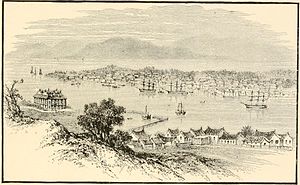
Kuli / Kinesiske kulier
Tegning af havnen Amoy, hvorfra mange kinesiske kulier blev afskibet til udlandet. Tegning af  Edwin Joshua Dukes.
Kuli, kulier er en betegnelse, der i 1800- og 1900-tallet blev benyttet om ufaglærte arbejdere, ofte minearbejdere, markarbejdere m.v., fra typisk Indien og det sydlige Kina. Kulierne indgik kontrakt med deres arbejdsgiver, hvor de forpligtede sig til udføre arbejde, ofte langt væk fra kuliens hjemstavn og som regel altid hårdt fysisk arbejde.